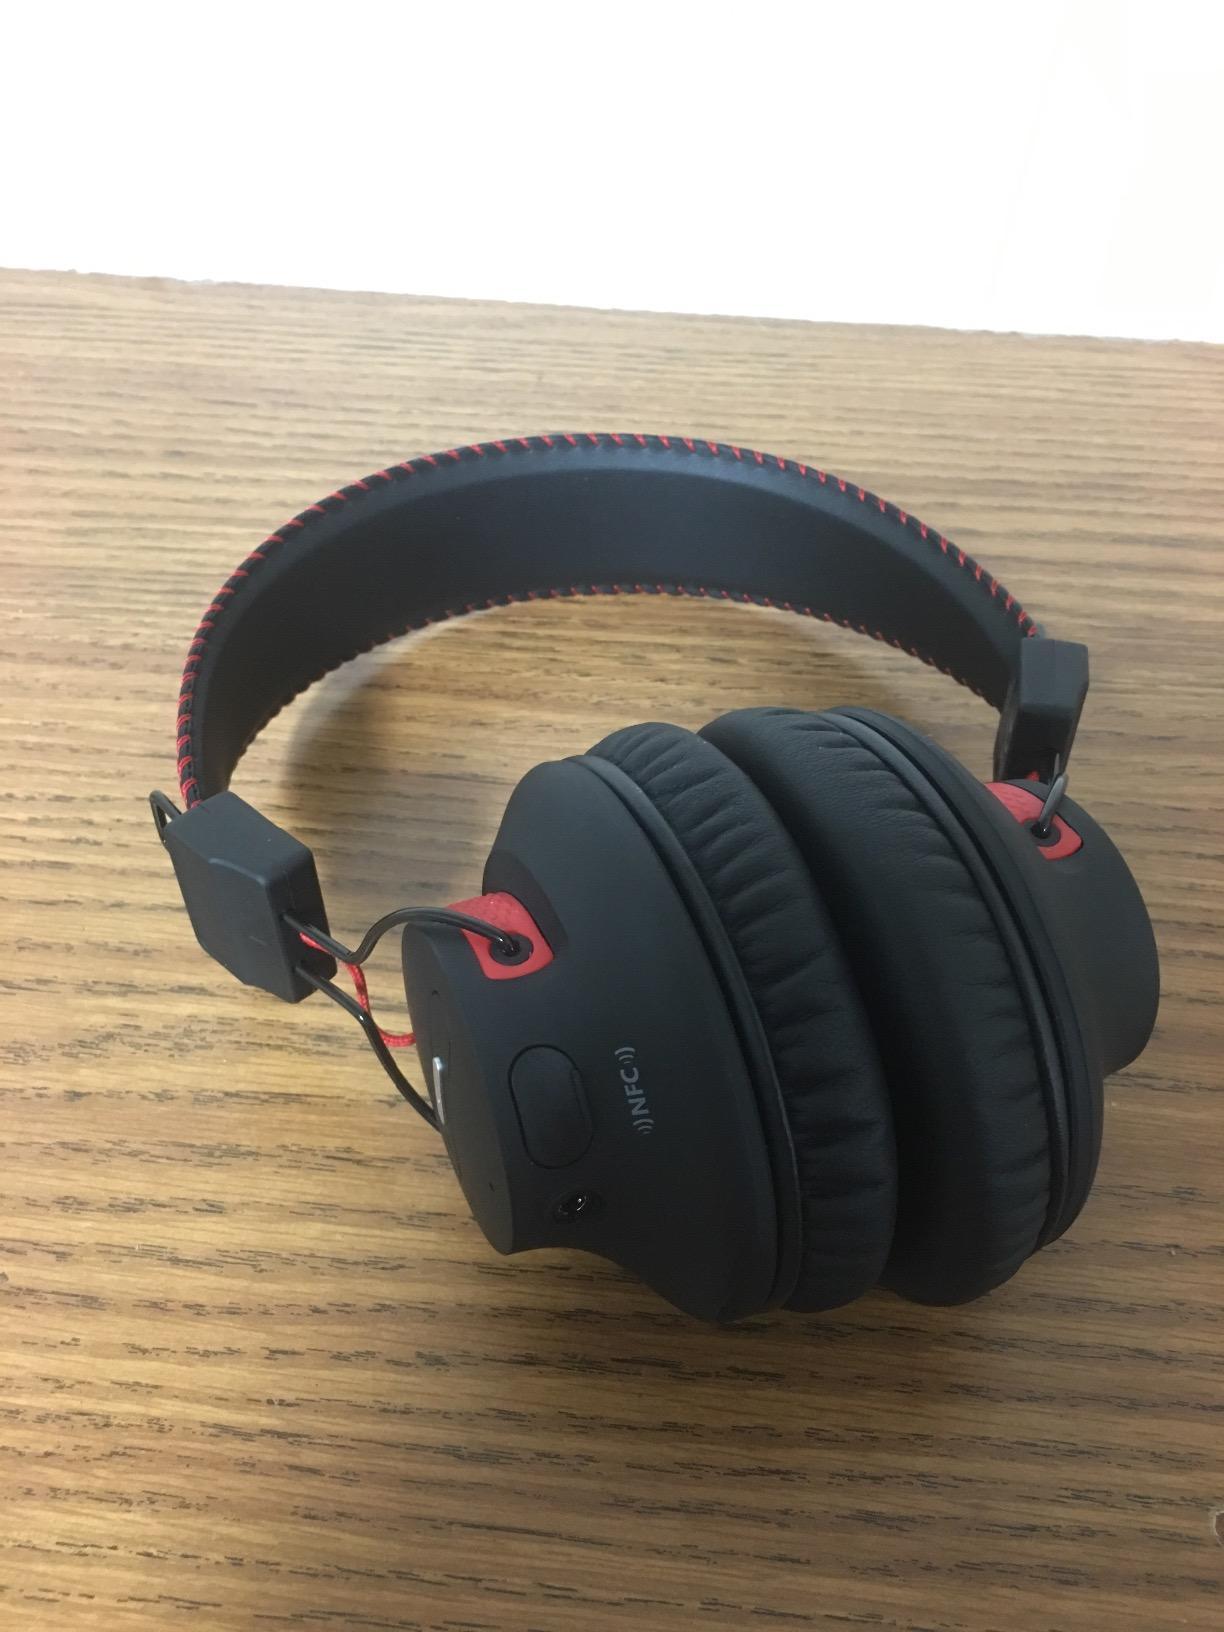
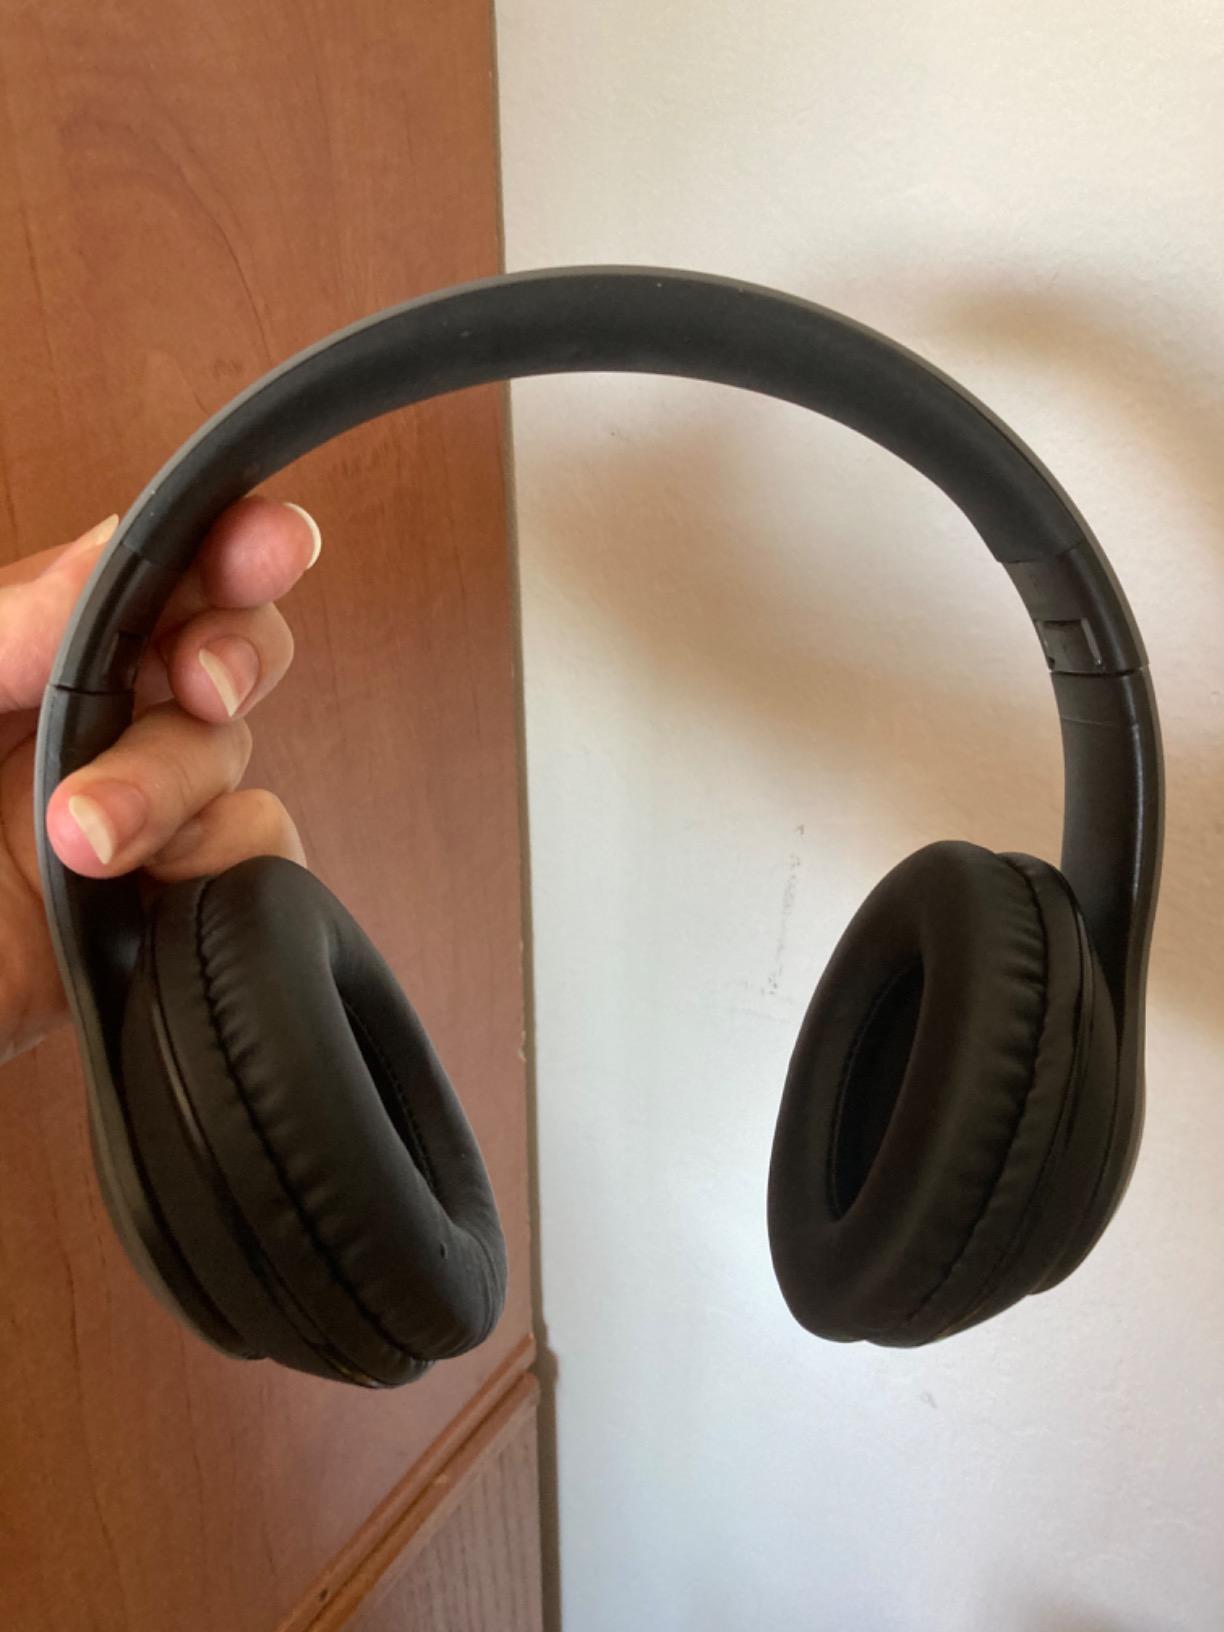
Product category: headphones
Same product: no